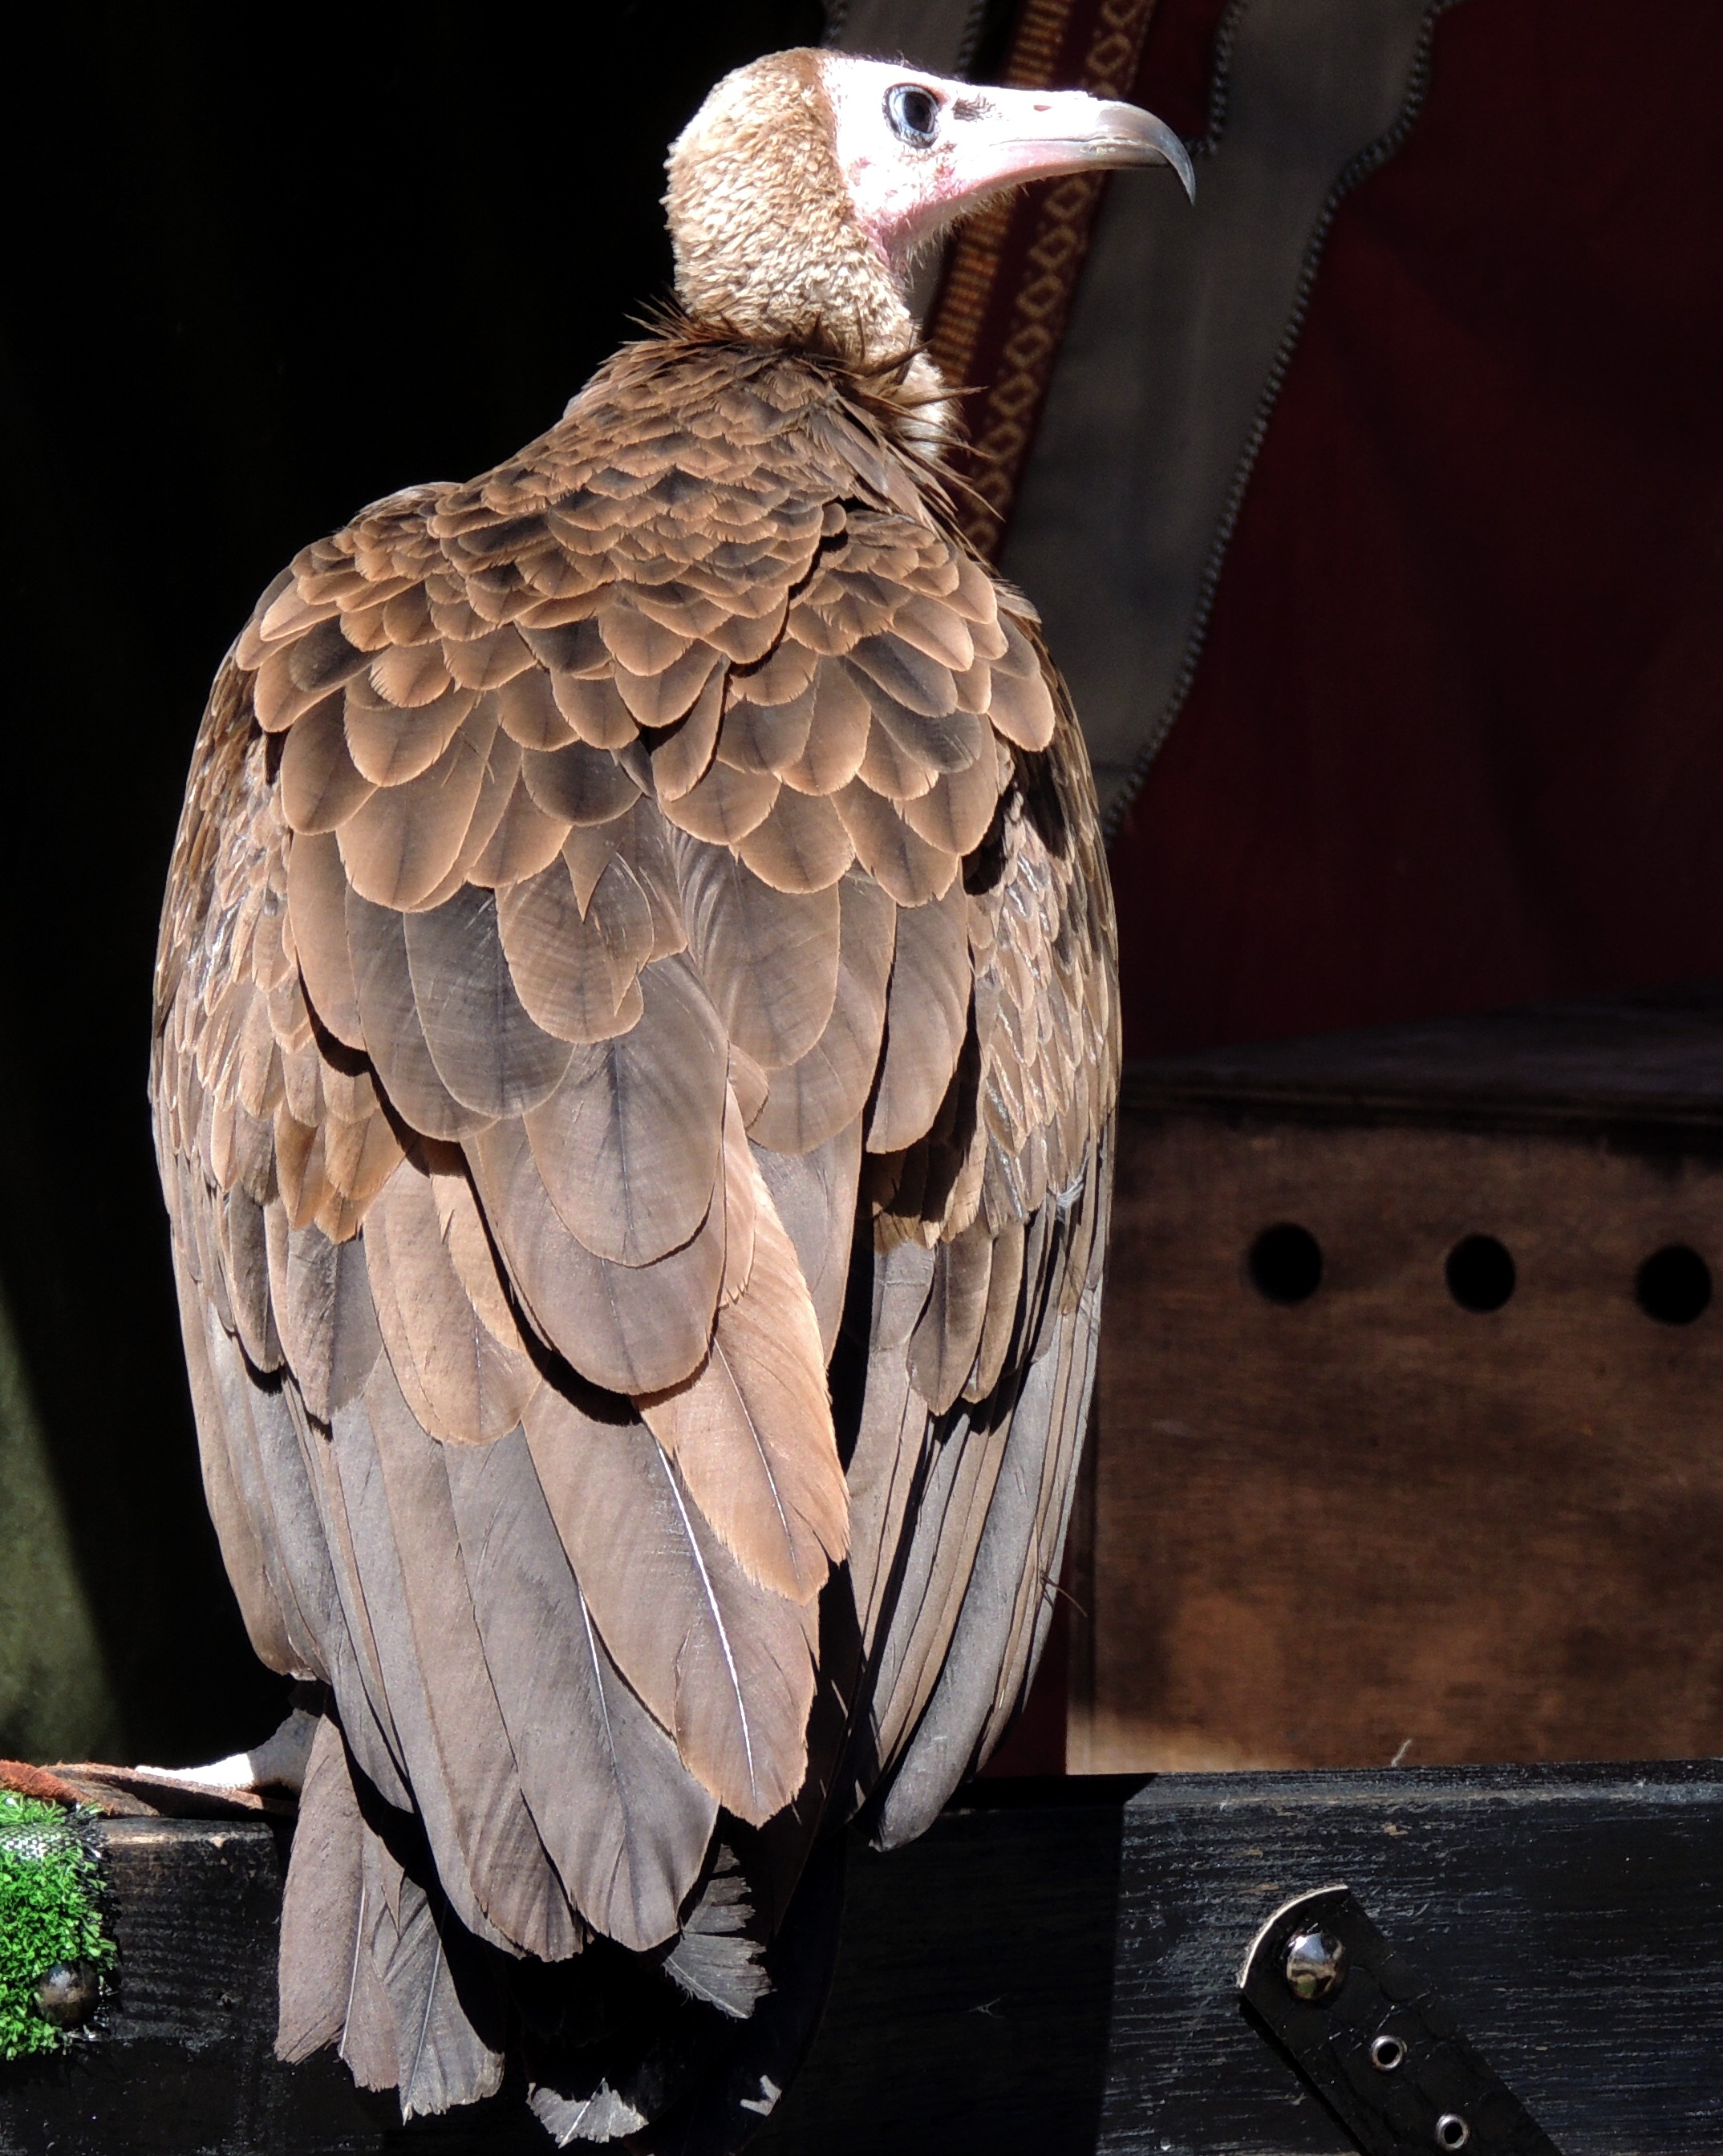
bird, wing, wildlife, beak, fauna, bird of prey, vertebrate, falcon